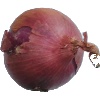
Label: Onion Red 1